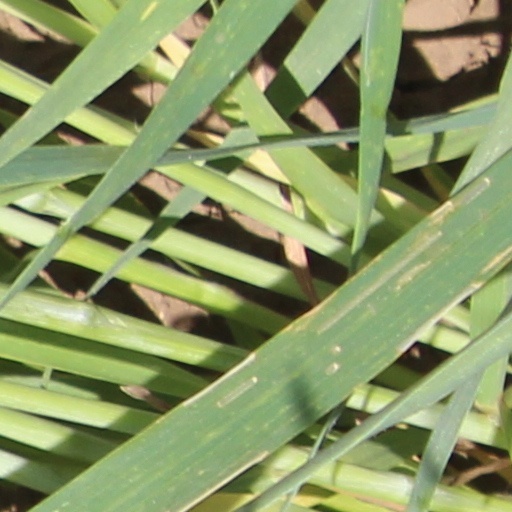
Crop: wheat